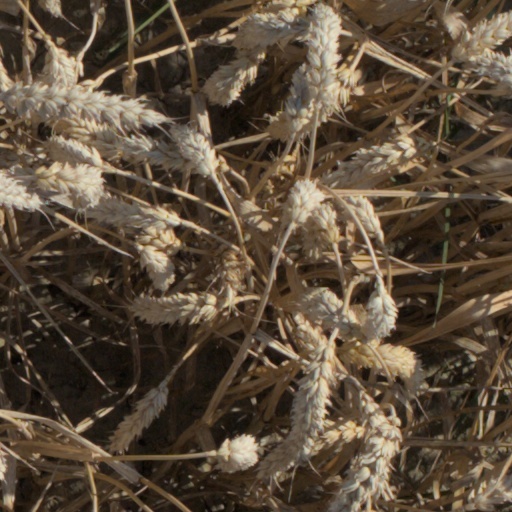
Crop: wheat